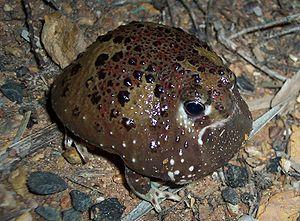
Notaden est un genre d'amphibiens de la famille des Limnodynastidae.
Notaden bennettii est une espèce d'amphibiens de la famille des Limnodynastidae.
Les espèces d'amphibiens originaires d'Australie sont toutes membres du sous-ordre des Neobatrachia qui forme le plus grand des sous-ordres des Anoures. Environ 230 espèces sur les 5 280 espèces du sous-ordre vivent en Australie et 93 % d'entre elles sont endémiques. Comparée à celle d'autres continents, la diversité est faible. Elle est peut-être liée au climat d'un pays constitué pour sa plus grande part de zones semi-arides. À signaler un amphibien importé volontairement et devenu invasif, le crapaud buffle, Rhinella marina.